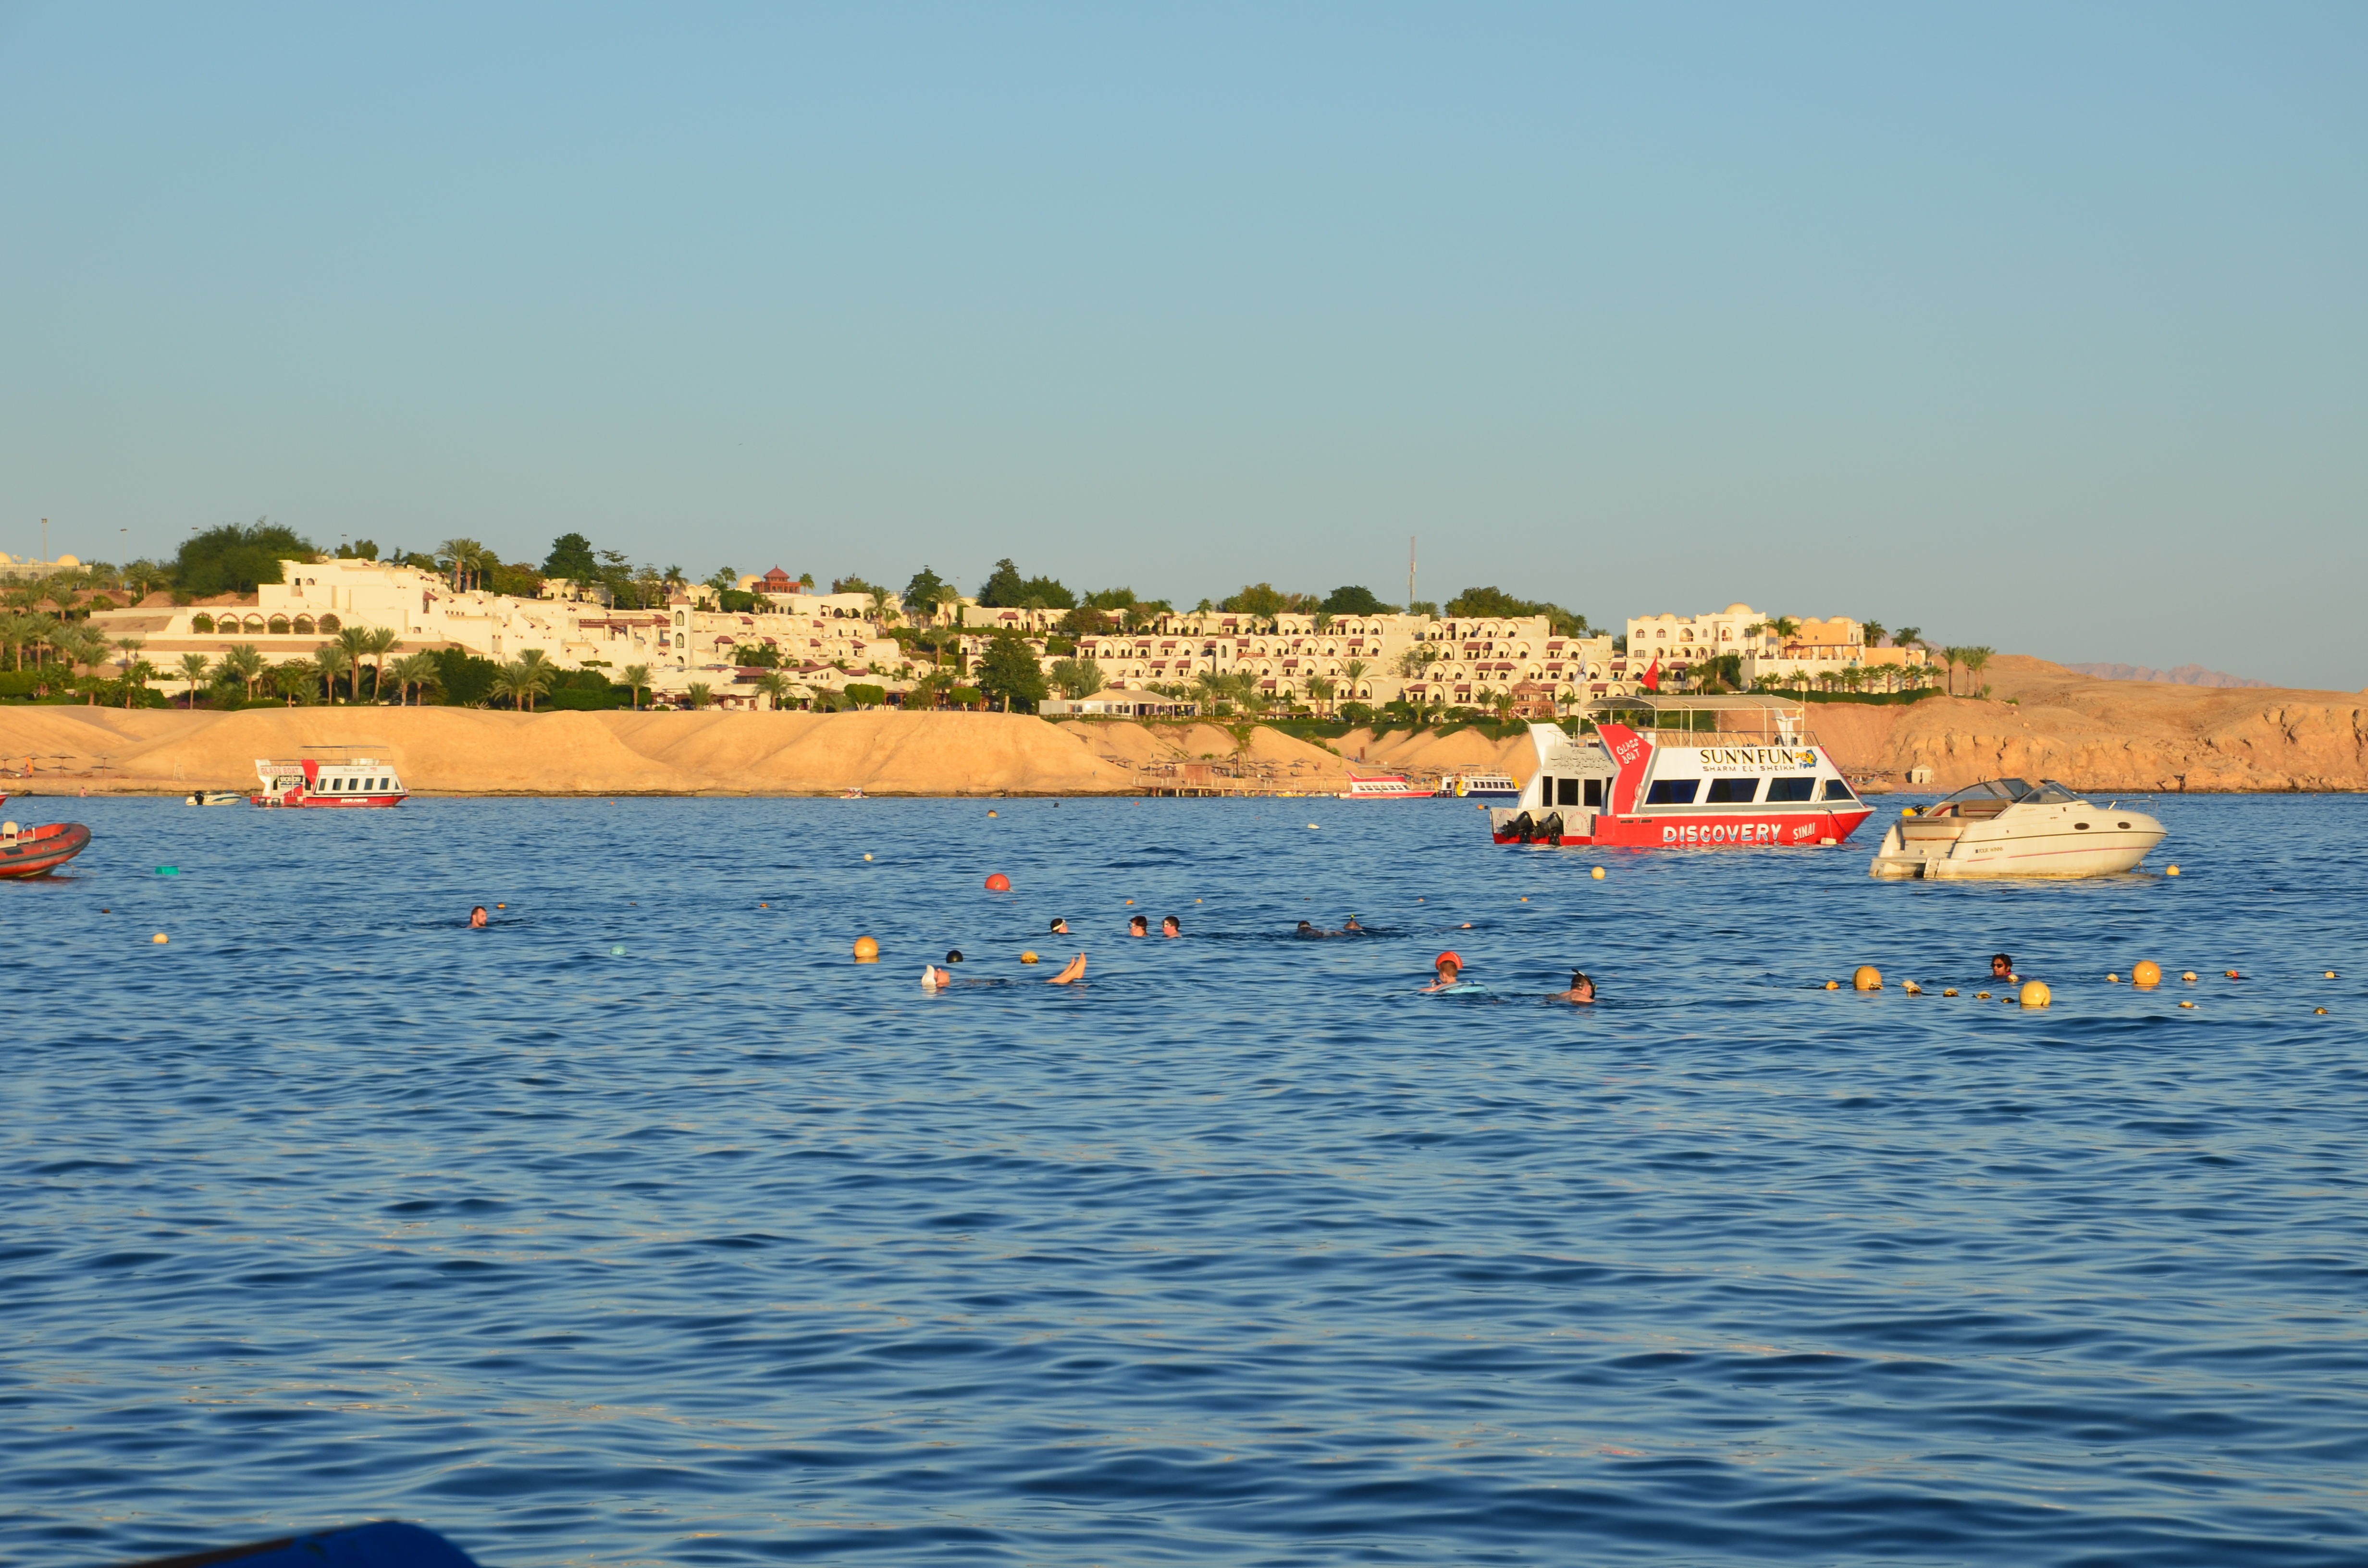
beach, sea, coast, water, sand, sky, sun, boat, shore, paddle, vehicle, holiday, bay, blue, kayak, sports equipment, egypt, boating, kayaking, watercraft, sea kayak, sinai, sharm el sheikh